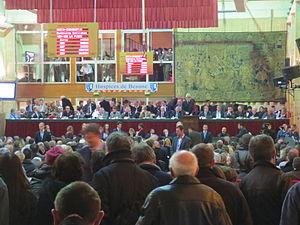
Vente des hospices de Beaune 2013, présidée par Clotilde Courau et Jean-Pierre Castaldi
La vente des hospices de Beaune est une prestigieuse vente aux enchères traditionnelle de charité des vins de Bourgogne des Hospices de Beaune. Le résultat des ventes orchestrées par Christie's depuis 2005, est destiné depuis cinq siècles au financement des hôpitaux et maisons de retraite de Beaune en Bourgogne, à la recherche médicale et à des œuvres caritatives. Cette vente de vins de Bourgogne est la plus célèbre du monde et fait traditionnellement office de baromètre international du marché des vins de prestige.